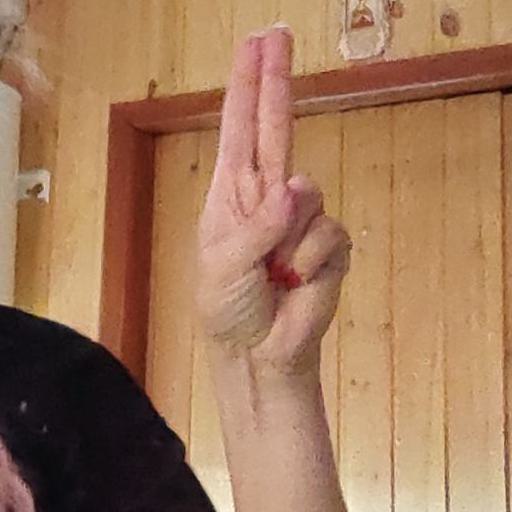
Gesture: two_up